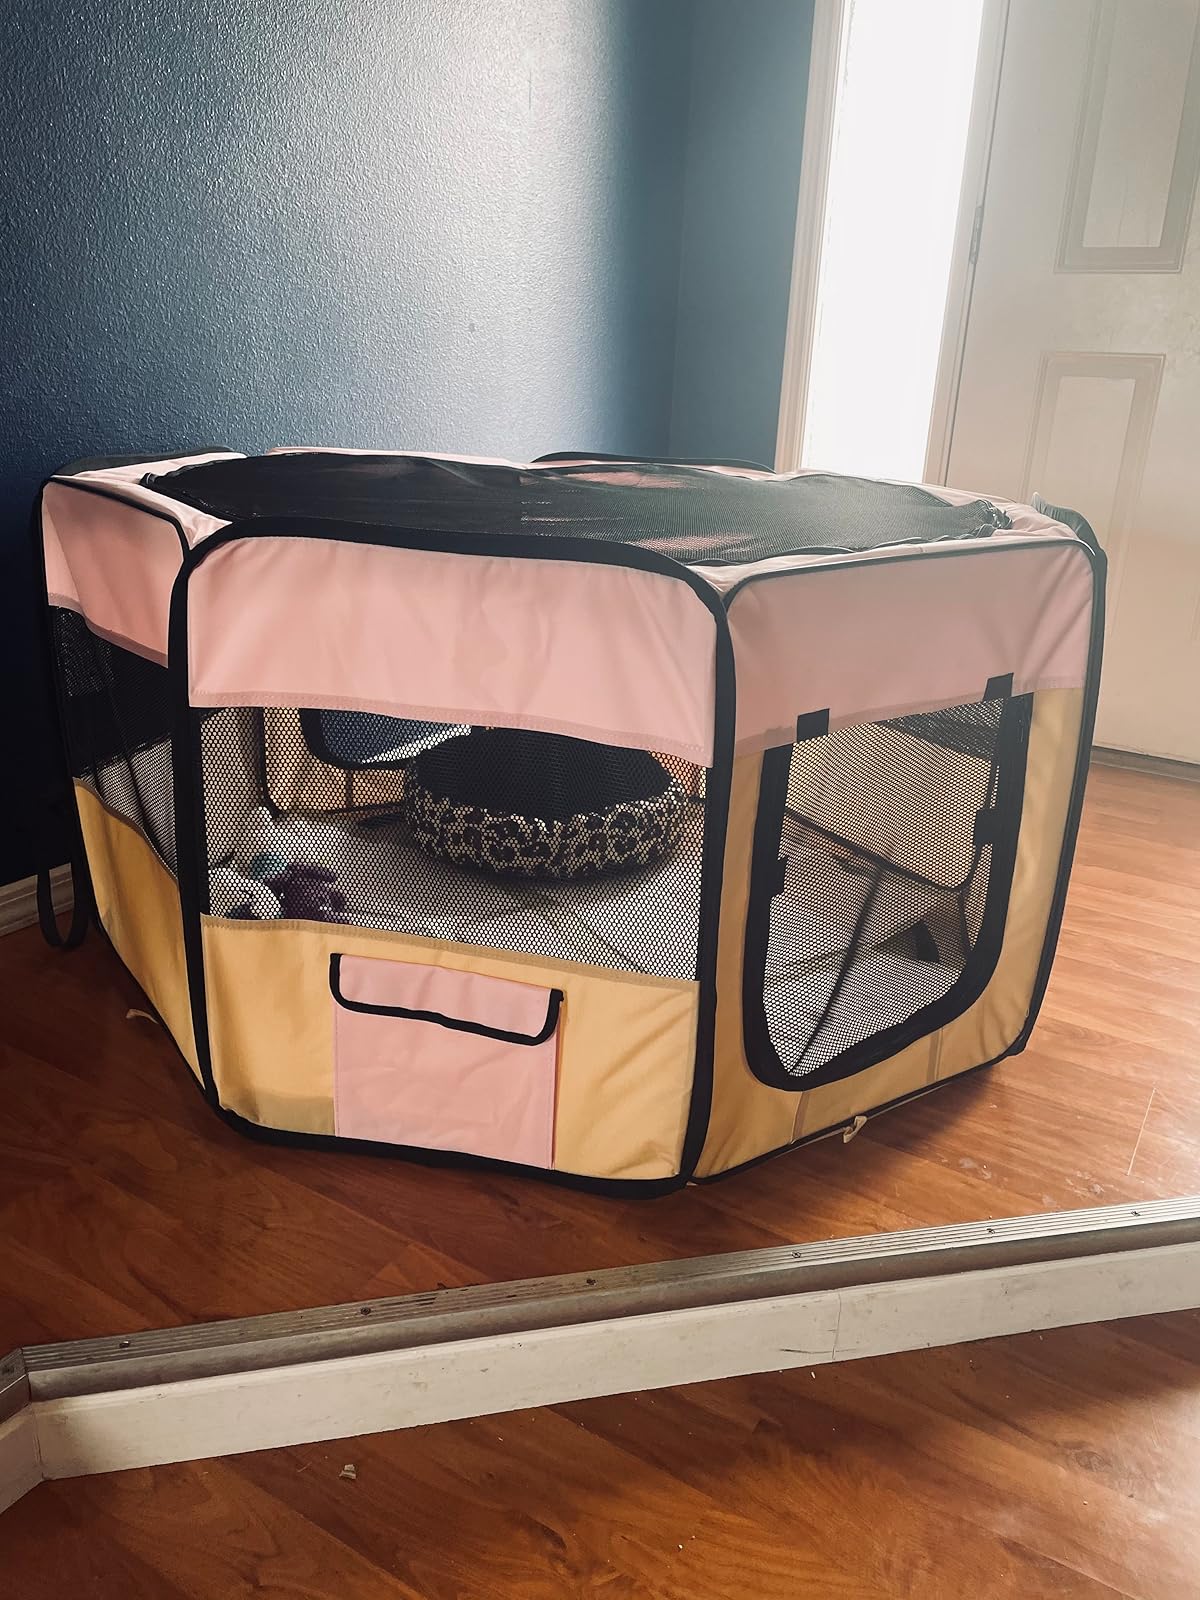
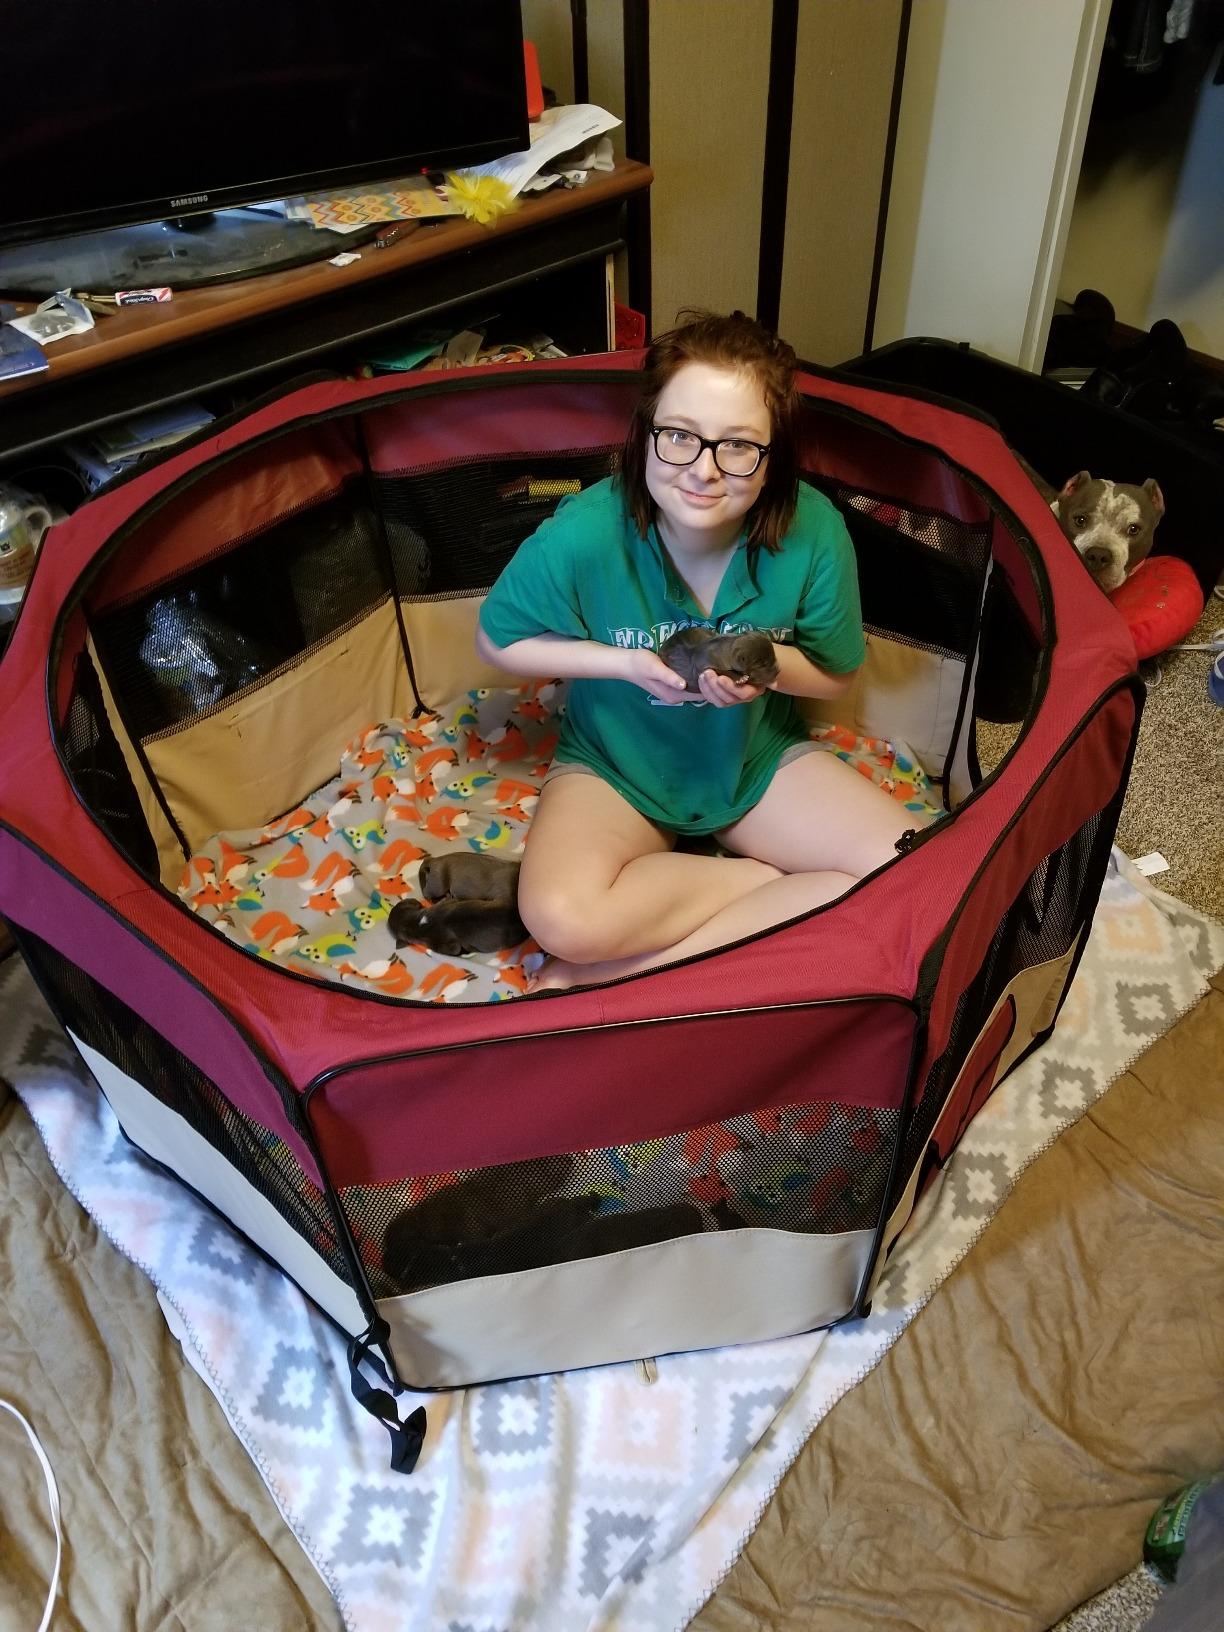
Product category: items_kennel
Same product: no